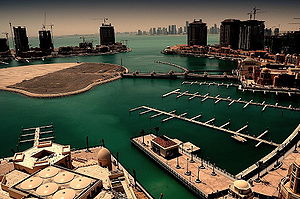
The Pearl-Qatar
The Pearl under opførelse i 2009
The Pearl Qatar, også kaldt Riviera Arabia, er en menneskeskabt ø, som er bygget ud fra Dohas kyst. The Pearl er bygget tæt på det berømte West Bay Lagoon område. Det har kostet omkring 15 milliarder kr. at bygge øen. Den 4 millioner m² store ø er designet til at ligne en snor, hvorpå der er bygget bugte, der skal forestille perler og diamanter. Øens areal gør, at Qatars kystlinje bliver lidt over 40 km længere.